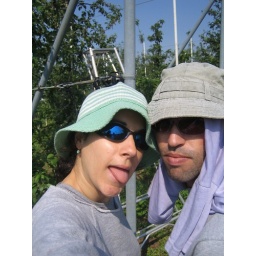
in the apple field ...